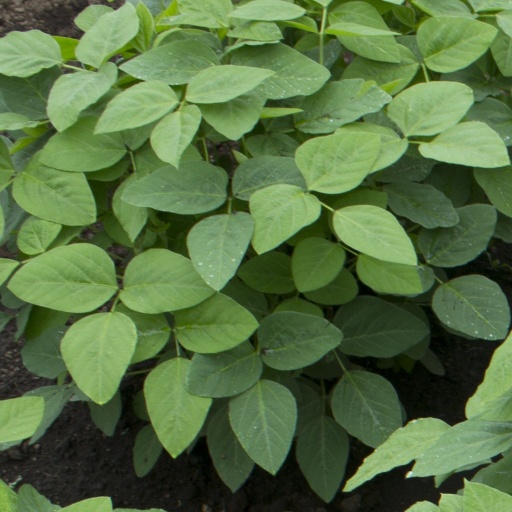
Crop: soybean